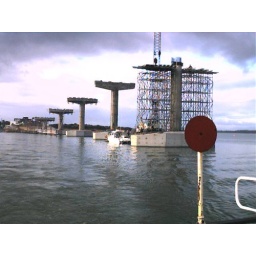
Construction of the Hindmarsh Island bridge. The bridge was built by pushing the road bed out over the columns from the shore